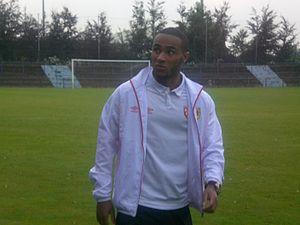
Nadjib Baouia après la rencontre RC Lens B / FC Dieppe, comptant pour la 1ère journée du Championnat de France Amateur de football (CFA), le 15 août 2015, au Stade François-Blin d'Avion